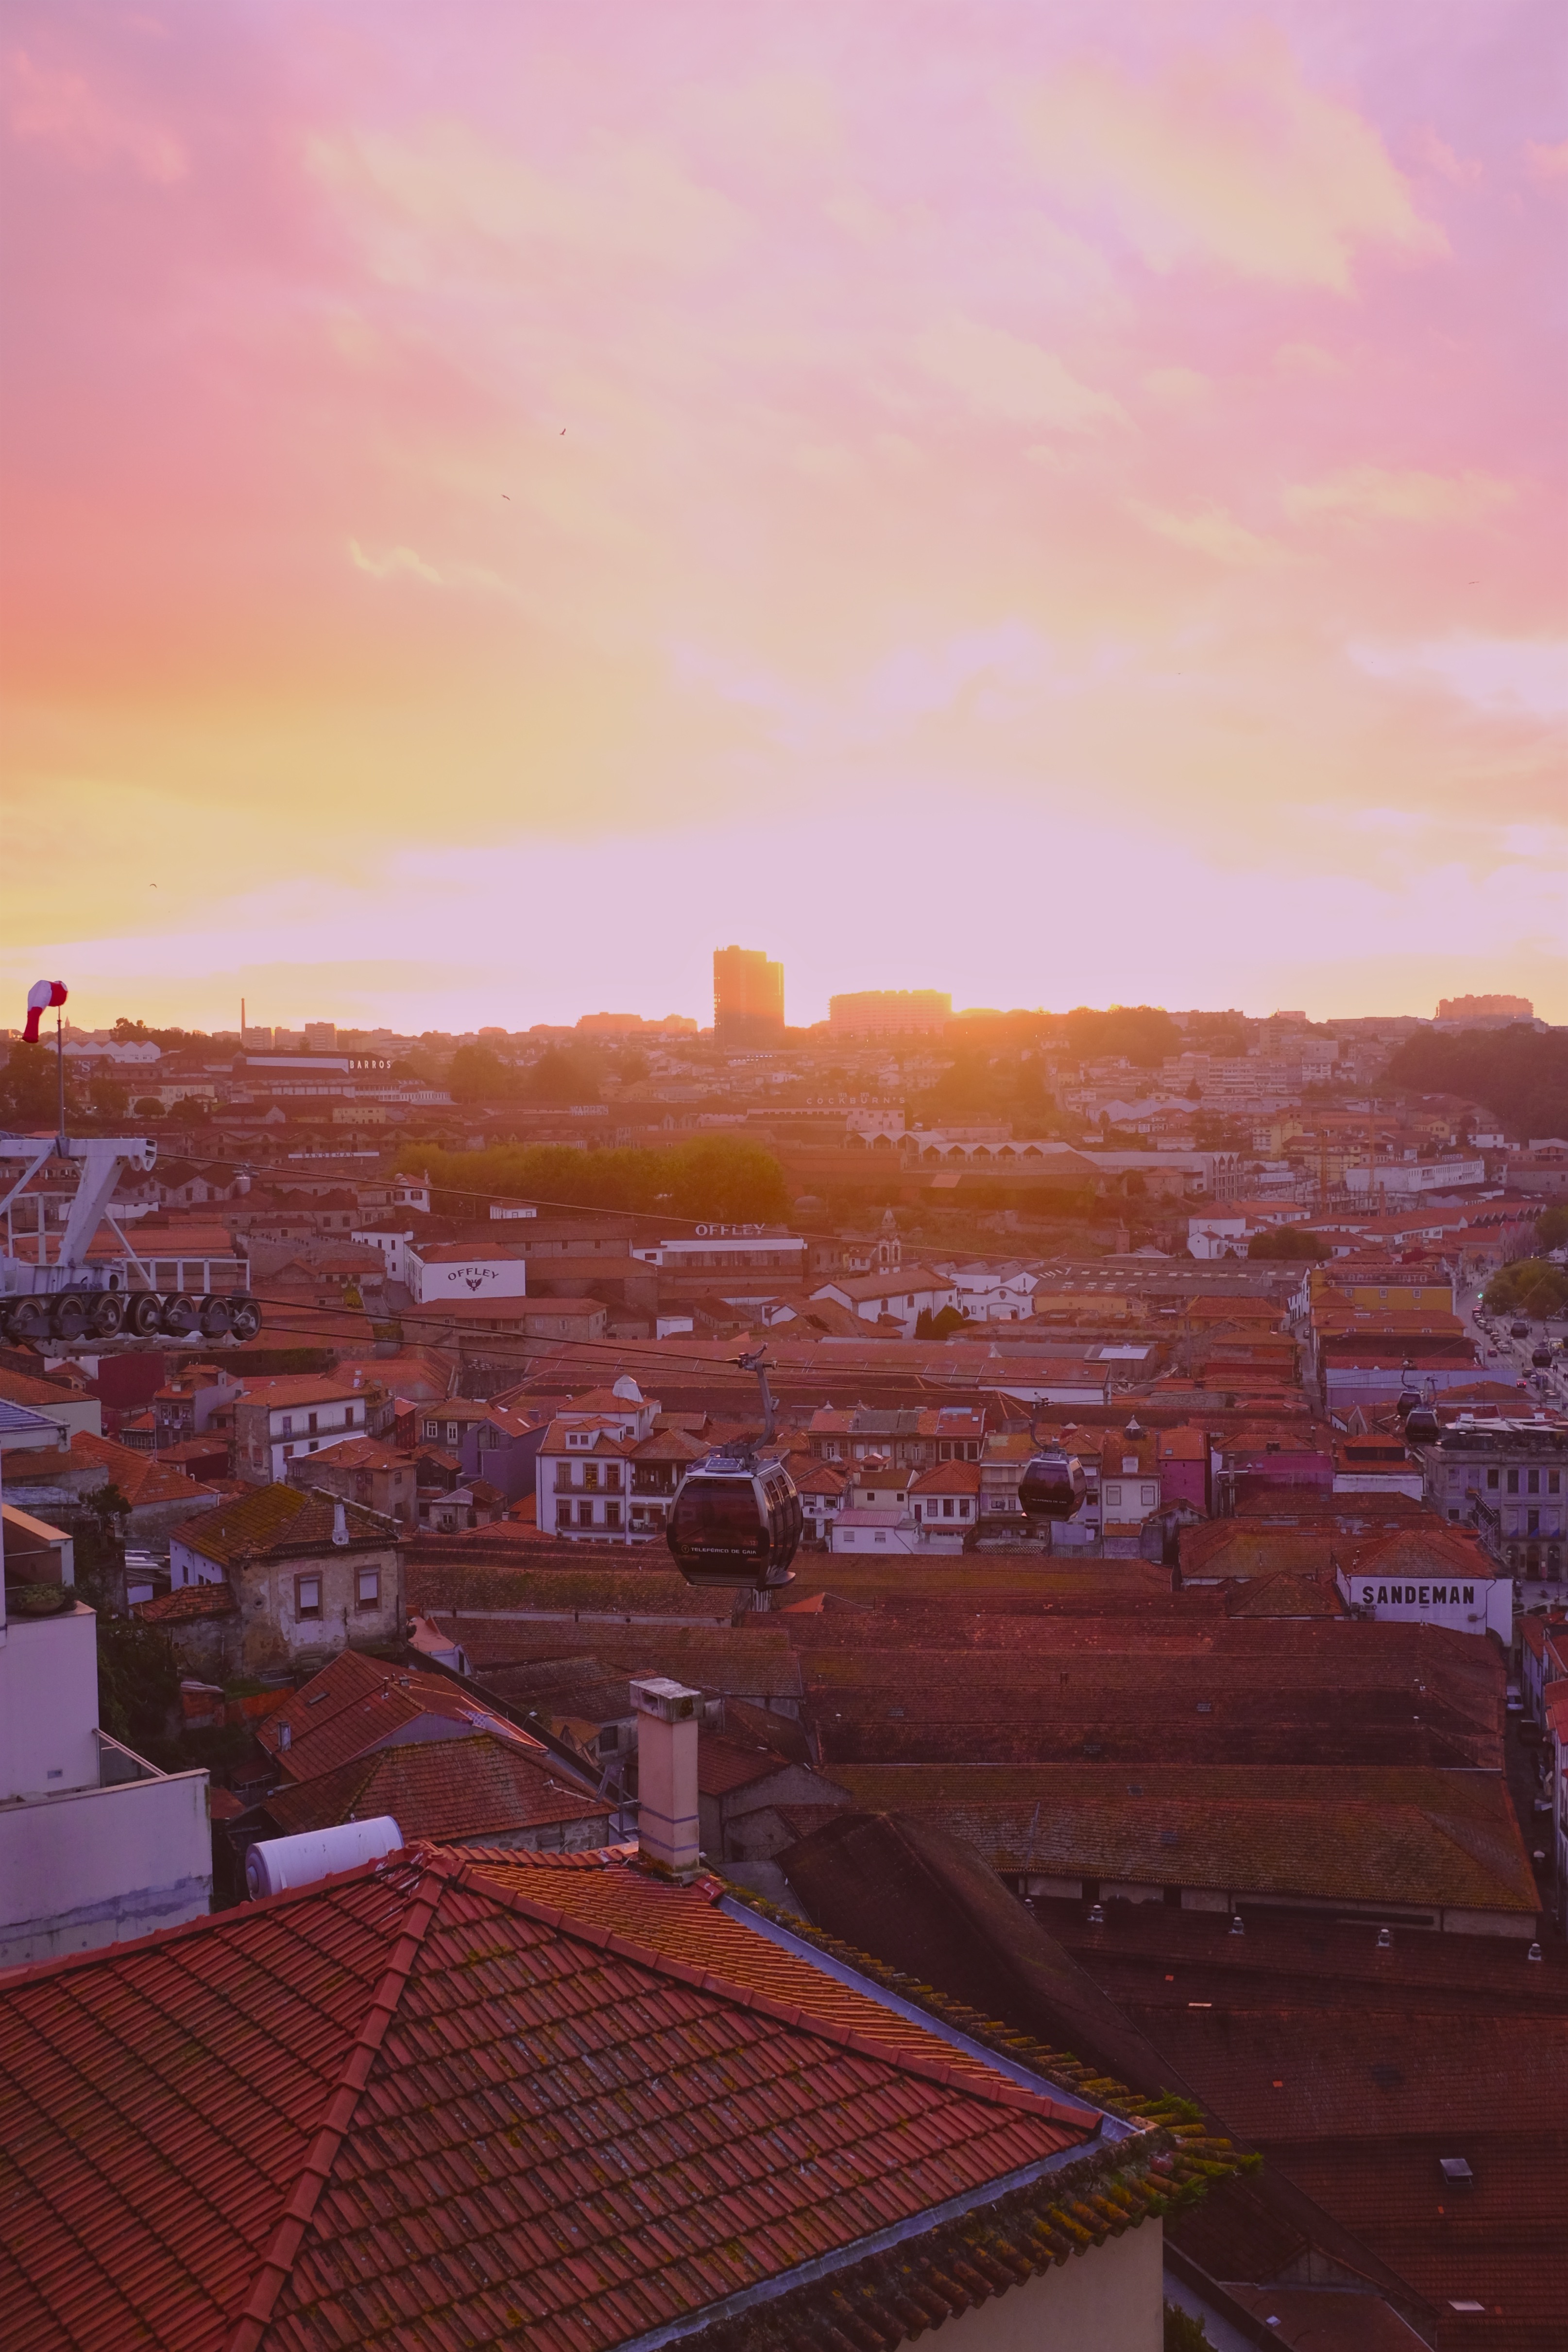
horizon, sky, sunrise, sunset, skyline, night, morning, dawn, city, skyscraper, cityscape, downtown, dusk, evening, urban area, human settlement, atmosphere of earth